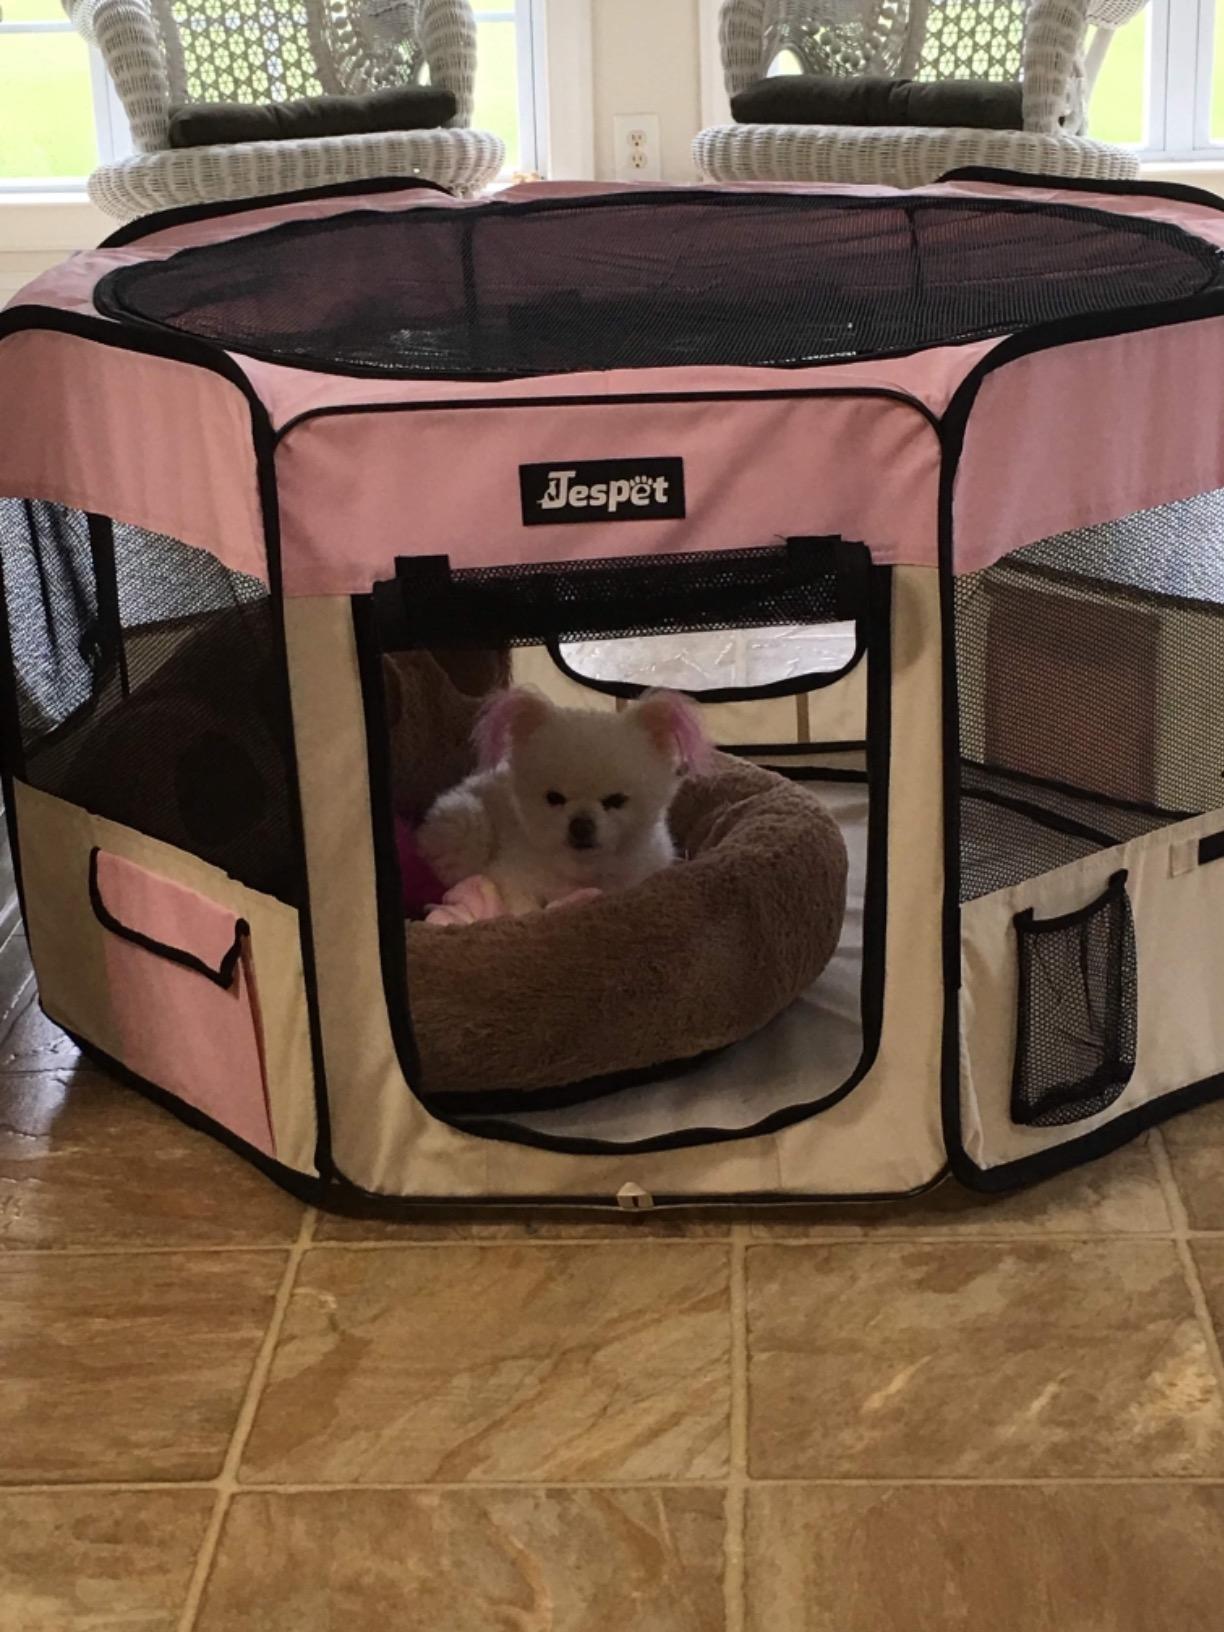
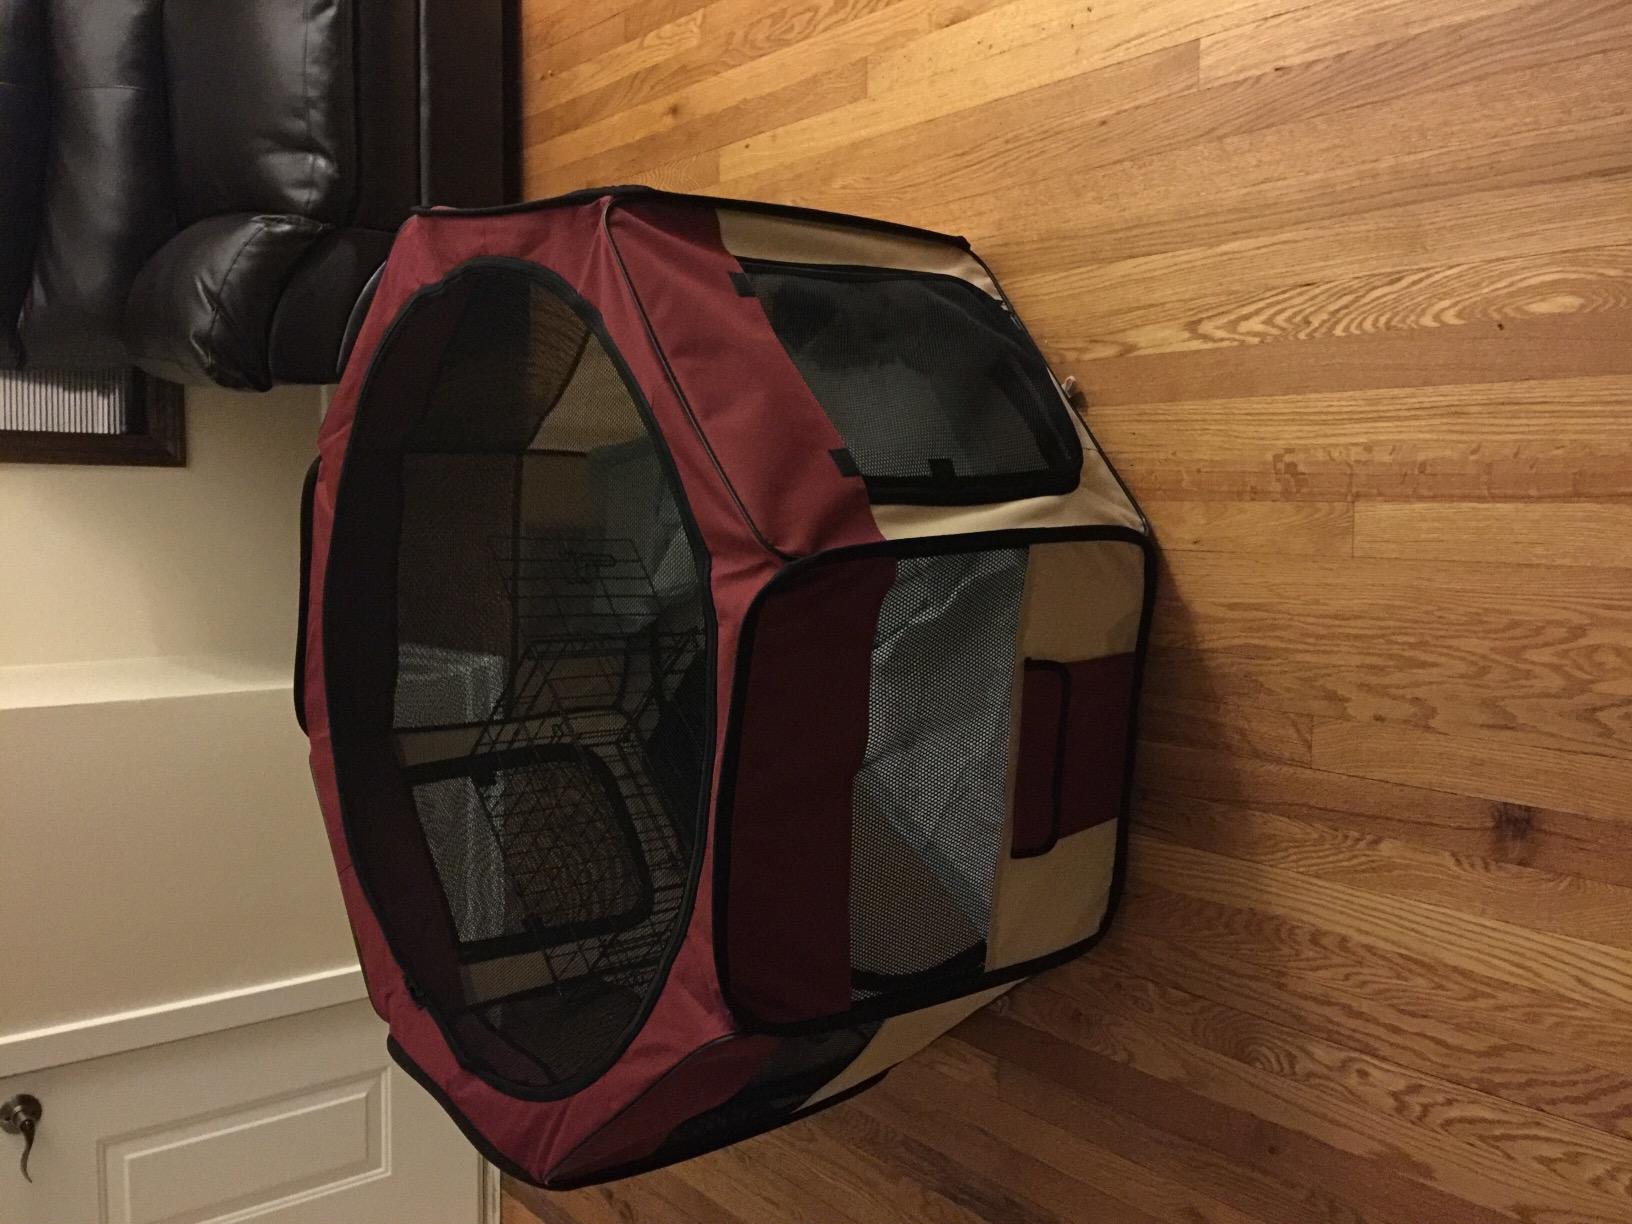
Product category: items_kennel
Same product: no